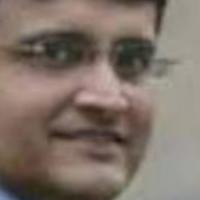
Age group: age 31-40